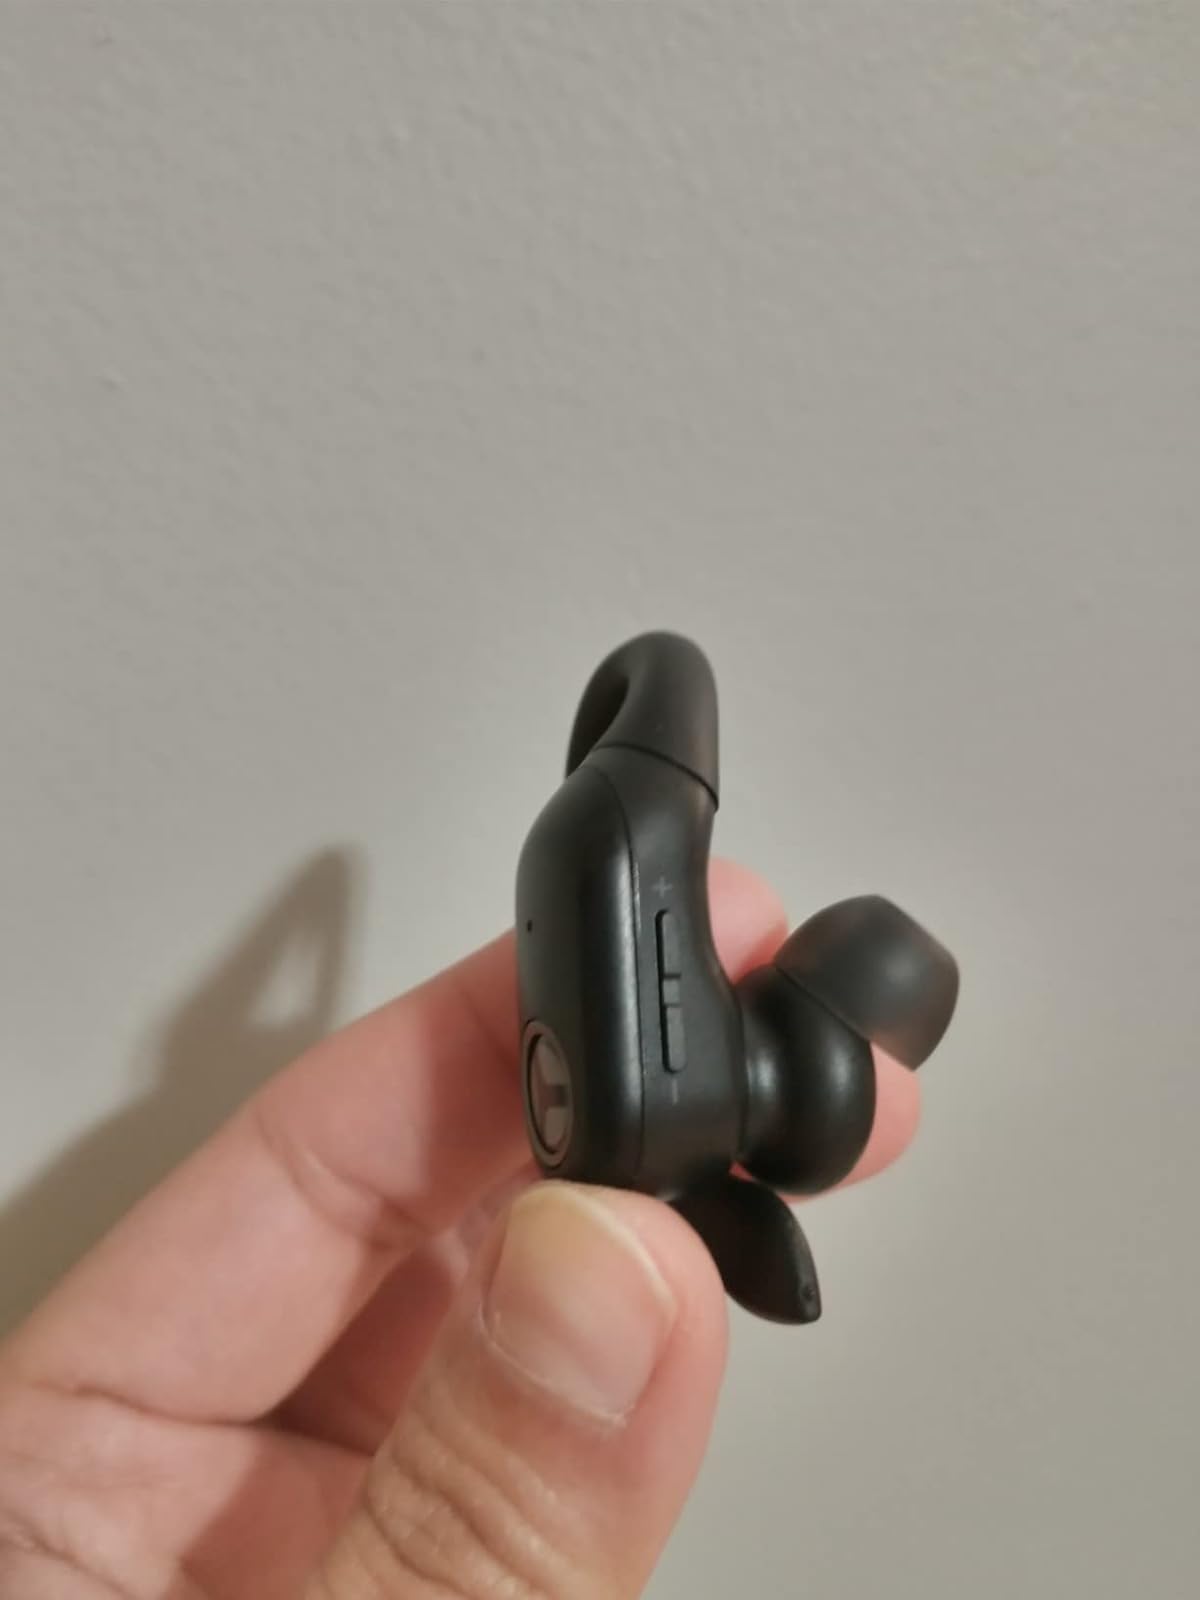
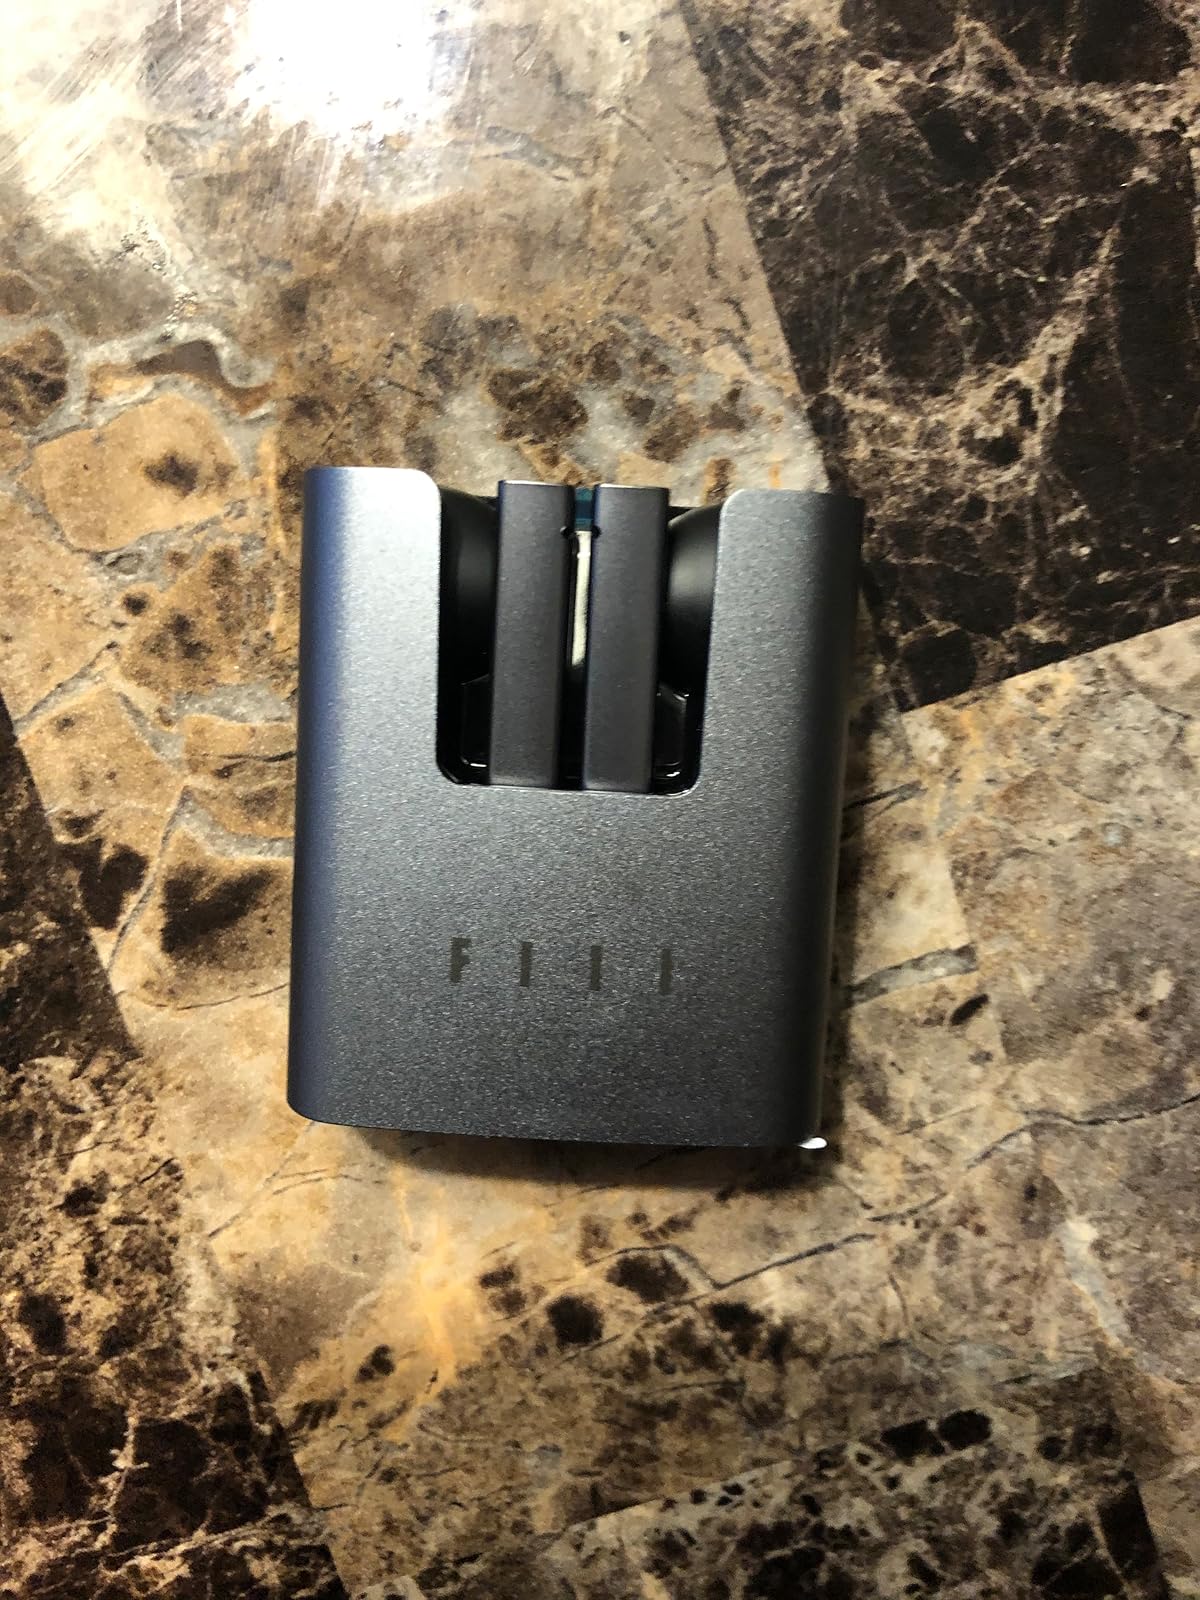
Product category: earbuds
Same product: no